Enrico Sibilia

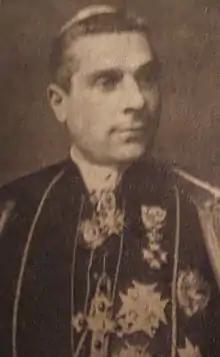
Sibilia pictured circa 1939.

Enrico Sibilia (17 March 1861 – 4 August 1948) was an Italian Roman Catholic Cardinal and former Nuncio to Austria.